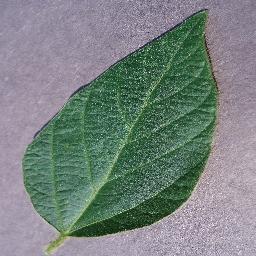
Label: Soybean___healthy